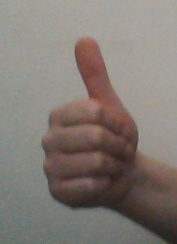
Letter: aleff